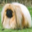
Label: dog